Armando Normand

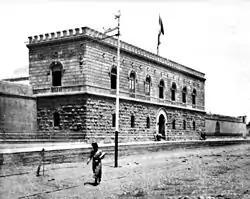
Penitenciaria de Lima - 1875

Sidney Morris was at Andokes for three or four months, until he became ill. He was employed there on "correrias", and stated that while he did not flog people there, he witnessed a number of flagellations while under Normand's management. Morris stated that Normand would administer the first couple of lashes before handing the whip to another employee to continue the punishment. "They [the indigenous] were flogged badly, men and women and children. He saw a boy, a small boy, flogged to death..." Morris stated some of the indigenous men who were flogged at Matanzas also perished from their wounds. He also witnessed the shooting of multiple indigenous people, and the immolation, as well as the shooting of one indigenous man that Normand had caught. Morris reported that he knew of another native that Normand had ordered to be executed by burning to death. Morris stated that while he didn't witness this killing, he heard Normand give the order and he also saw the Muchachos de Confianza making preparations for the fire. Morris left Matanzas in May of 1906, and returned in May of 1909 after four Peruvian Amazon Company employees had been killed by rebellious "muchachos de confianzas" at an outpost near Matanzas. He stayed in the area for two months hunting down the indigenous people that had killed the employees and taken their weapons.